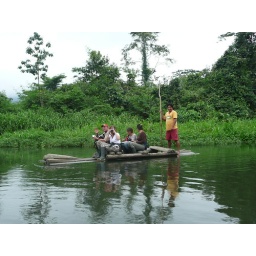
Jungle - a branches boat made with branches in a quiet lake